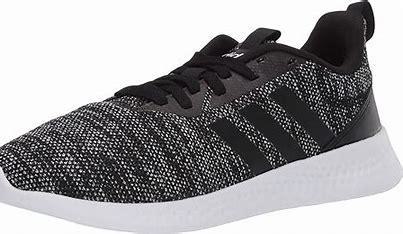
Brand: Adidas
Model: Puremotion